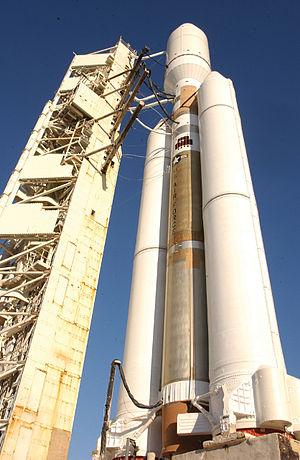
La famille Titan IV est utilisée par l'US Air Force. Les Titan IV sont lancés de Cap Canaveral, en Floride, et de la base aérienne de Vandenberg, en Californie.